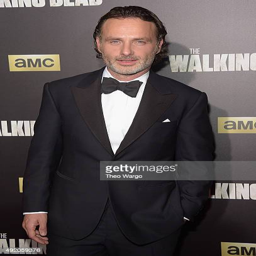
actor attends the season premiere